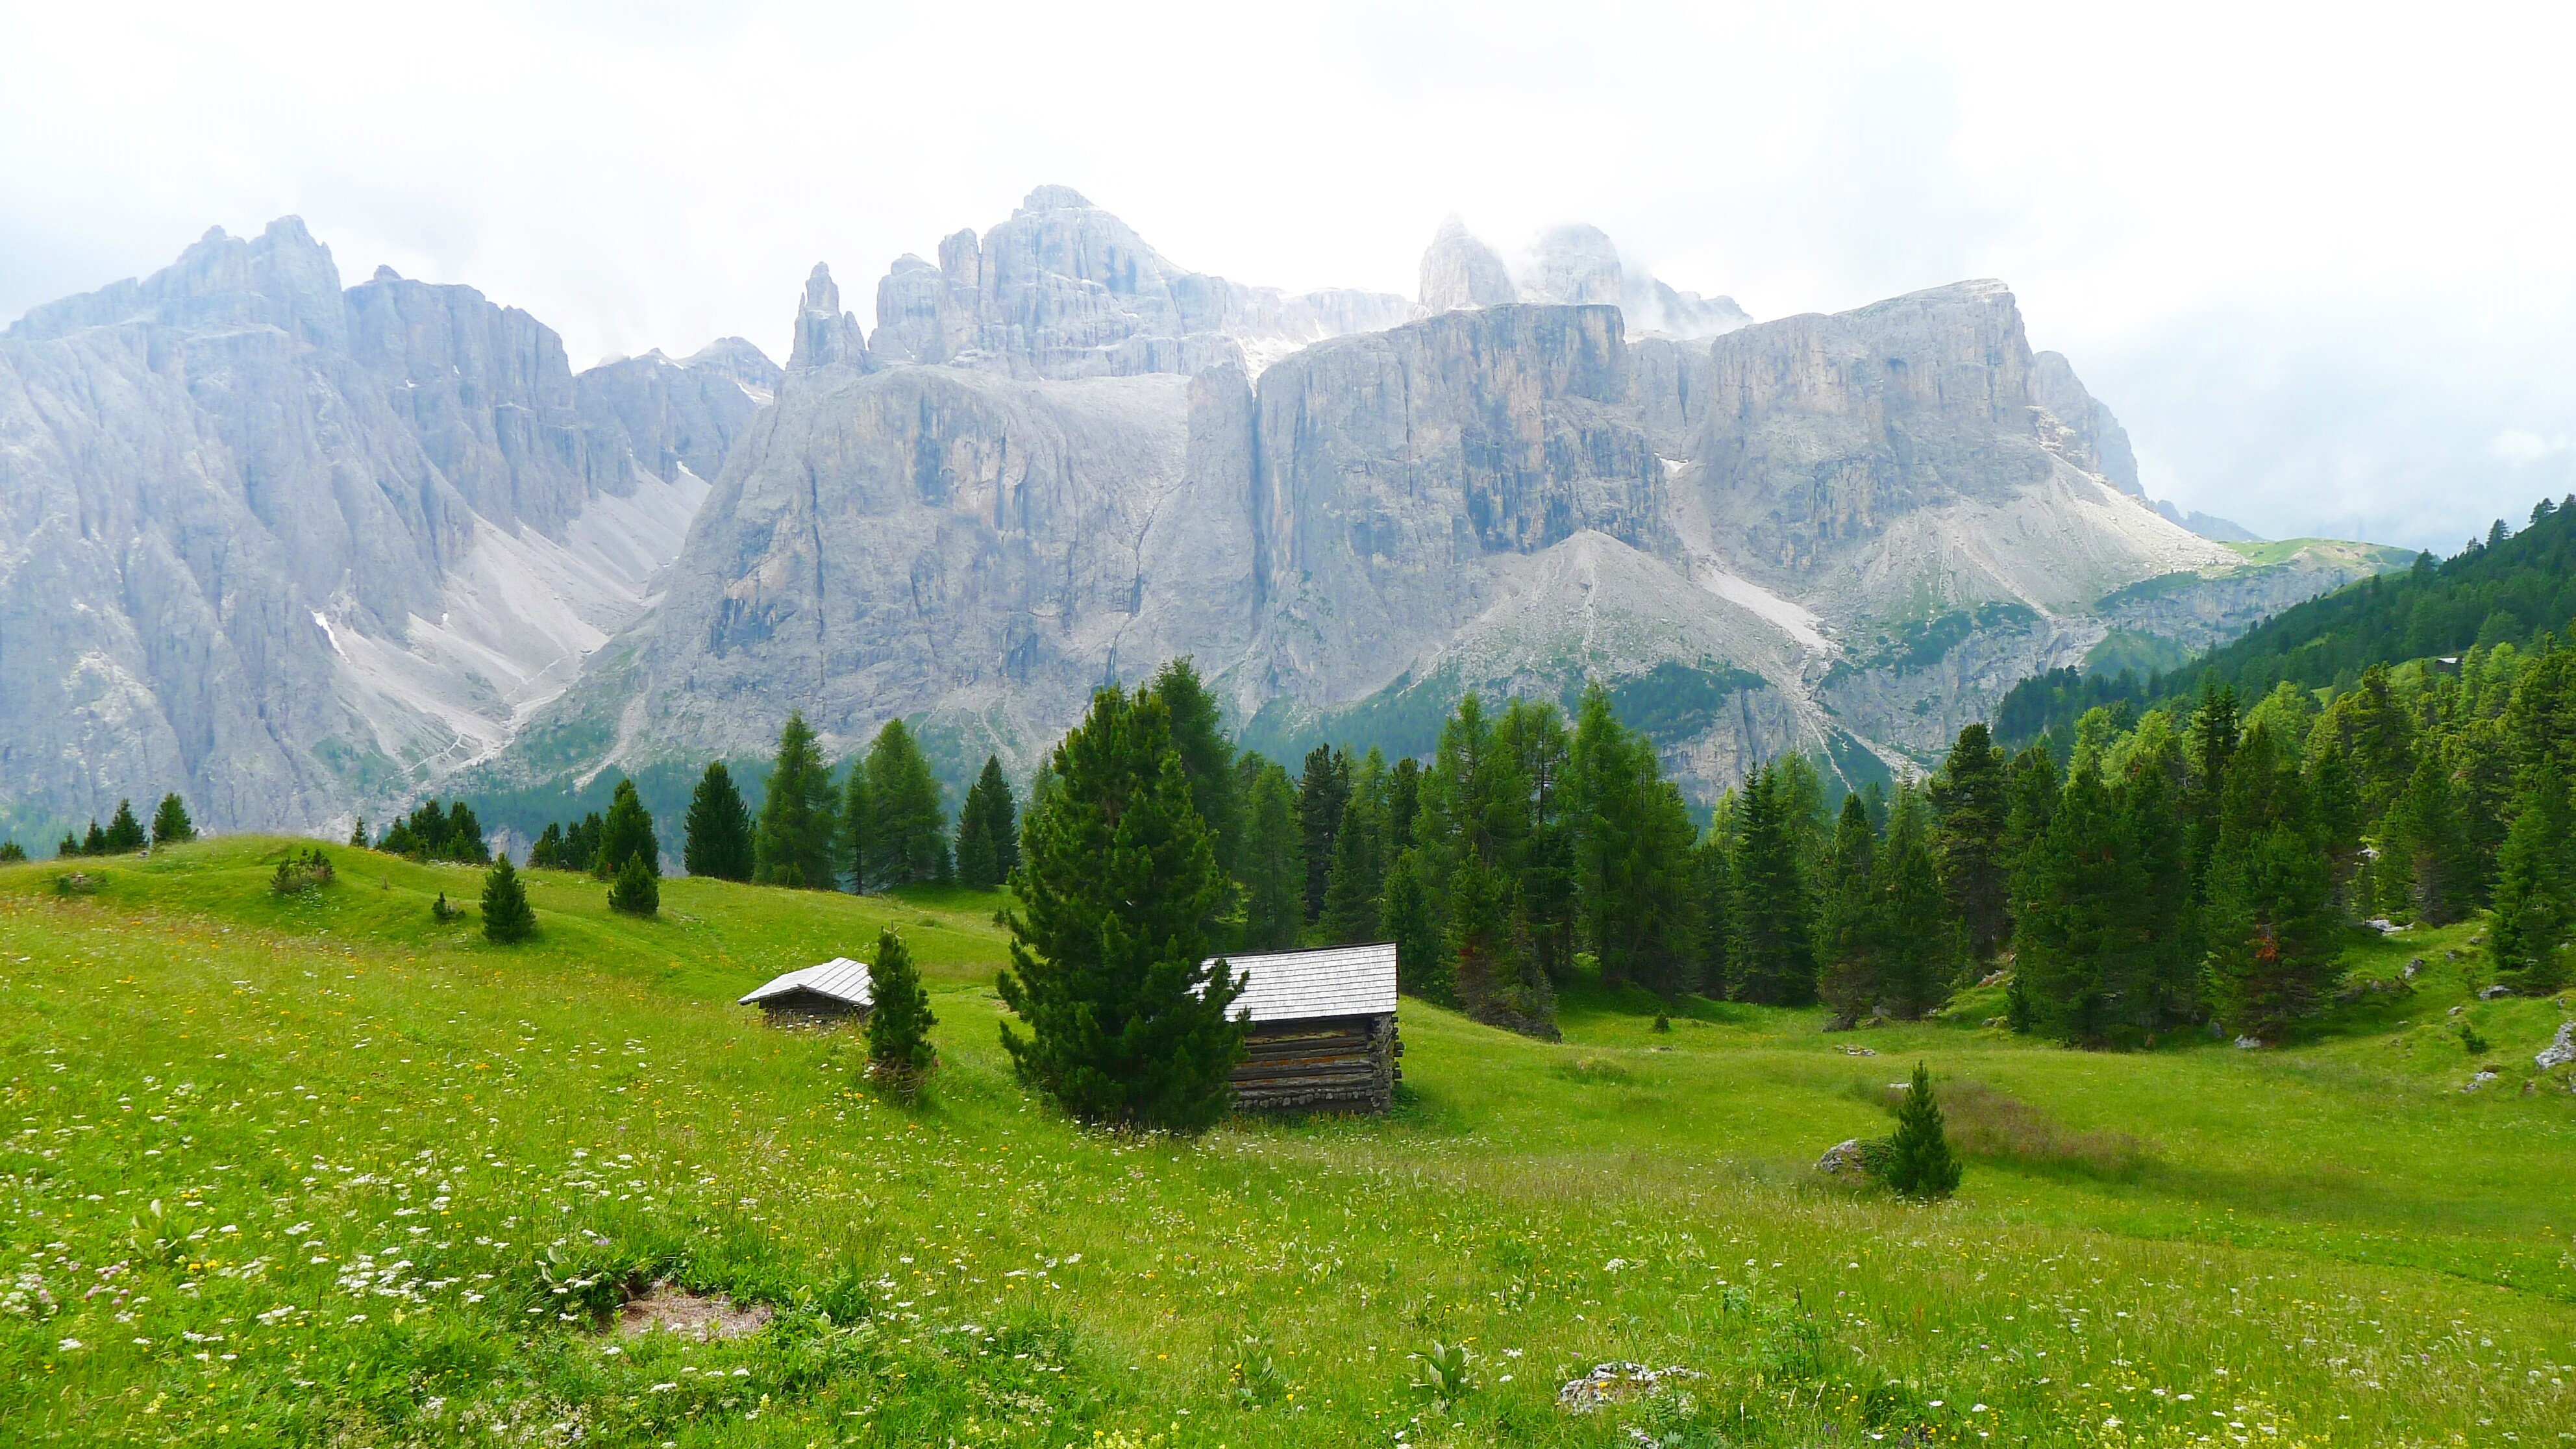
landscape, nature, wilderness, mountain, meadow, hill, valley, mountain range, pasture, ridge, plain, mountains, alps, grassland, plateau, fell, ecosystem, dolomites, mountain world, landform, south tyrol, mountain pass, hill station, geographical feature, mountainous landforms